Isaac M. Laddon

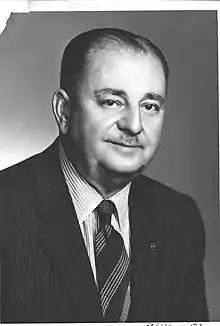

Isaac Machlin Laddon (25 December 1894 – 14 January 1976) was an American aeronautical engineer and designer.